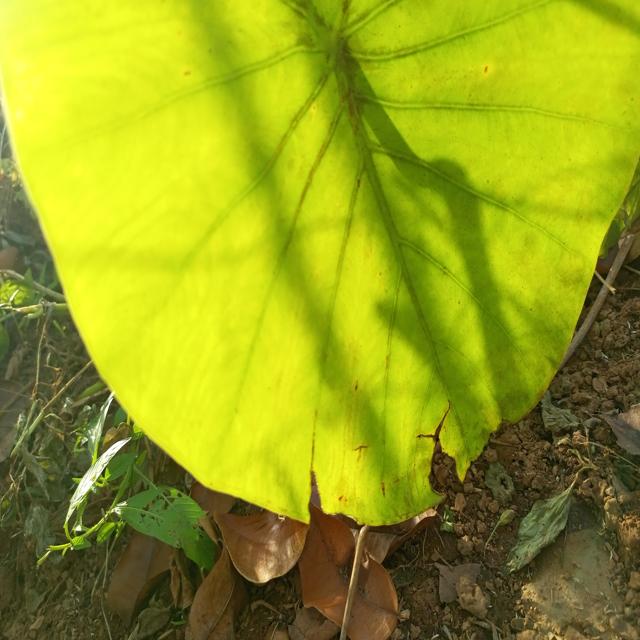
Label: Early_Blight